Clint Dempsey

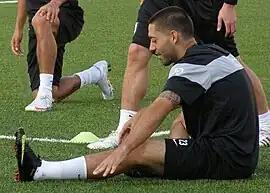

On August 20, he scored his first goal in European competition, in the new Europa League, netting Fulham's second goal in a 3–1 win against Amkar Perm in the play-off round.